40th Anti-Aircraft Brigade (United Kingdom)

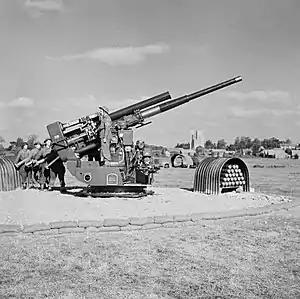
Static 3.7-inch gun of 127th HAA Rgt on a Pile Platform at Southwold, Essex, 9 October 1944.

By October 1944, the brigade's HQ establishment was 14 officers, 30 male other ranks and 5 members of the ATS, together with a small number of attached drivers, cooks and mess orderlies (male and female). In addition, the brigade had a Mixed Signal Office Section of 5 male other ranks and 19 ATS, which was formally part of the Group signal unit.